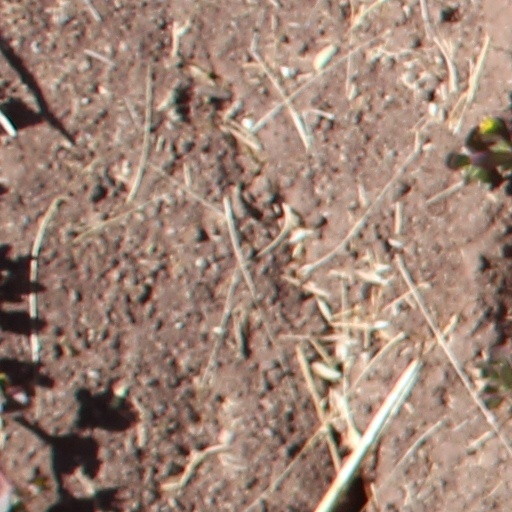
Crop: wheat